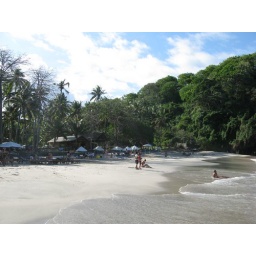
White sand beach near Candi Dasa